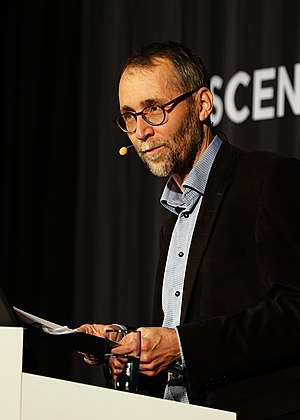
Tom Buk-Swienty
Tom Buk-Swienty - dansk historiker, forfatter og journalist under Bogforum 2016 i København"
Tom Buk-Swienty er en dansk historiker, journalist og forfatter, der blandt andet er kendt for sine to bøger om den dansk-tyske krig i 1864, Slagtebænk Dybbøl og Dommedag Als. Disse bøger har inspireret til DR drama-tv-serien 1864 instrueret af Ole Bornedal.